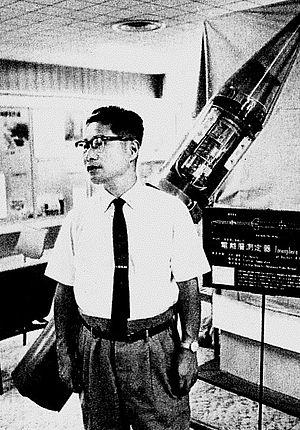
Hideo Itokawa, surnommé au Japon le « Docteur Fusée », est un pionnier de l'astronautique japonaise ; il a joué un rôle majeur dans la naissance du programme spatial de son pays.
Le programme spatial japonais regroupe l'ensemble des activités spatiales civiles ou militaires japonaises. Lancé au milieu des années 1950, le programme a à son actif de nombreuses réalisations qui ont fait du Japon la quatrième puissance spatiale de la planète. Après avoir développé de manière autonome les lanceurs Mu utilisant la propulsion à propergol solide, les ingénieurs japonais ont réussi avec la famille des H-II à maitriser les techniques les plus avancées en matière de propulsion. Dans le domaine scientifique, le Japon place régulièrement en orbite des observatoires spatiaux et a développé une expertise dans l'observation du rayonnement X. Le Japon a obtenu des résultats plus mitigés dans le domaine de l'exploration du système solaire mais a devancé la NASA en réussissant à récupérer un échantillon de sol d'astéroïde grâce à sa sonde Hayabusa qui a par ailleurs démontré les capacités du Japon dans le domaine de la propulsion électrique. L'industrie spatiale japonaise a également développé une forte compétence dans le domaine des télécommunications, de l'observation de la Terre et des applications spatiales militaires.